Antarctica

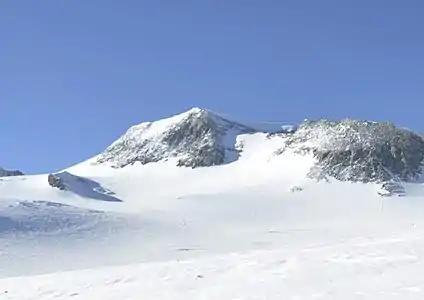
Vinson Massif from the northwest, the highest peak in Antarctica

East Antarctica comprises Coats Land, Queen Maud Land, Enderby Land, Mac. Robertson Land, Wilkes Land, and Victoria Land. All but a small portion of the region lies within the Eastern Hemisphere. East Antarctica is largely covered by the East Antarctic Ice Sheet. There are numerous islands surrounding Antarctica, most of which are volcanic and very young by geological standards. The most prominent exceptions to this are the islands of the Kerguelen Plateau, the earliest of which formed around 40 Ma.